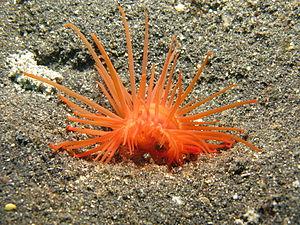
Limaria fragilis est une espèce de bivalves de la famille des Limidae. On le trouve en eau peu profonde dans les océans Indien et Pacifique, et il a la particularité de pouvoir nager.